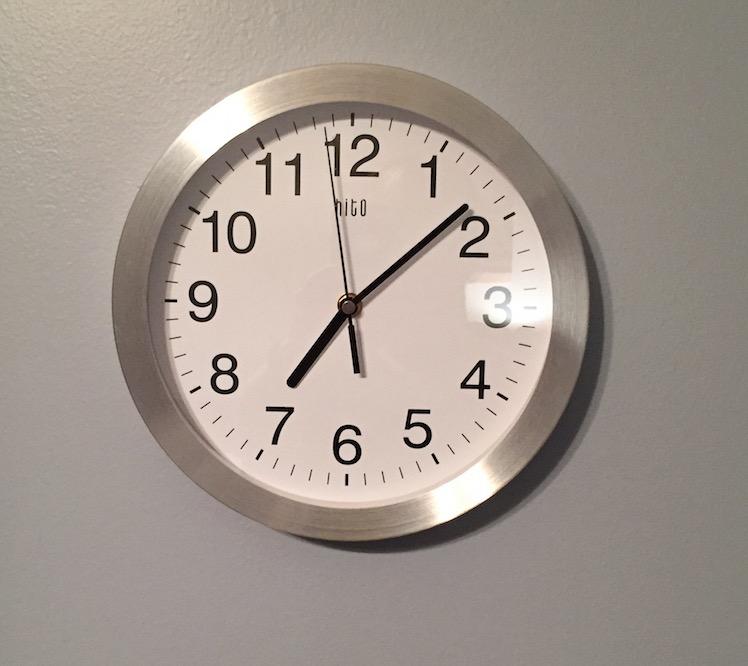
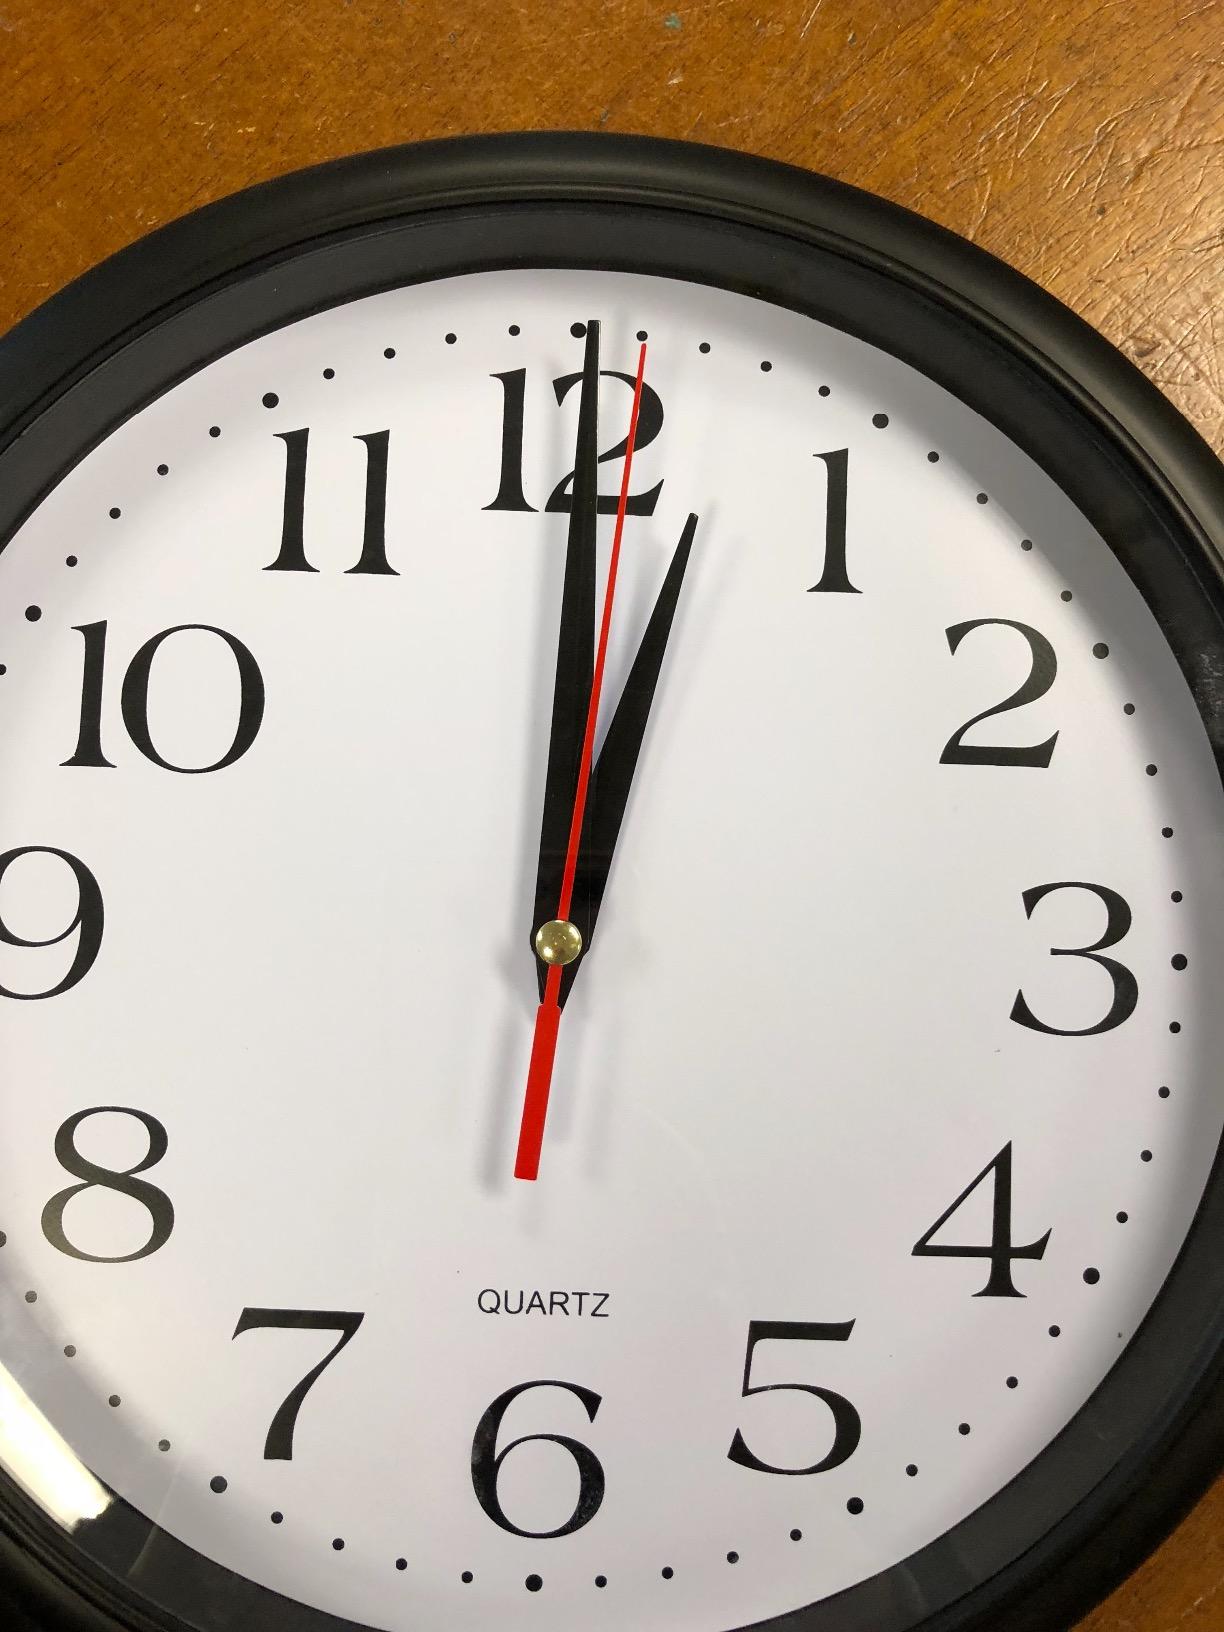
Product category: clock
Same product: no